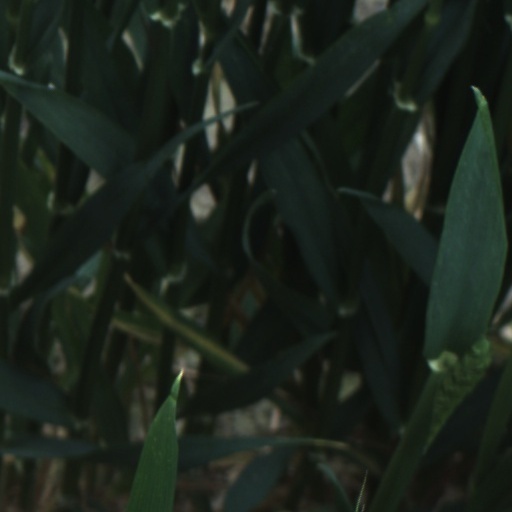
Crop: wheat